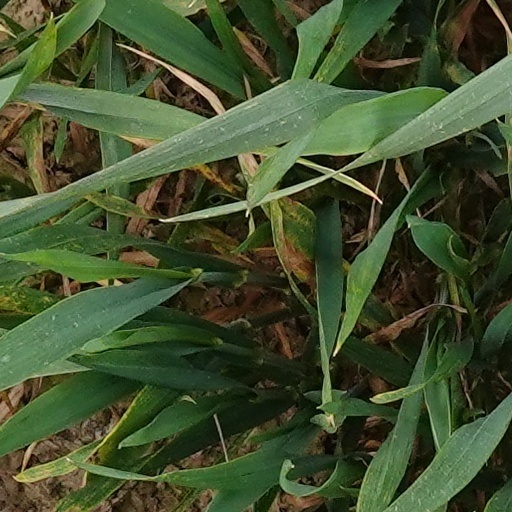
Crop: wheat